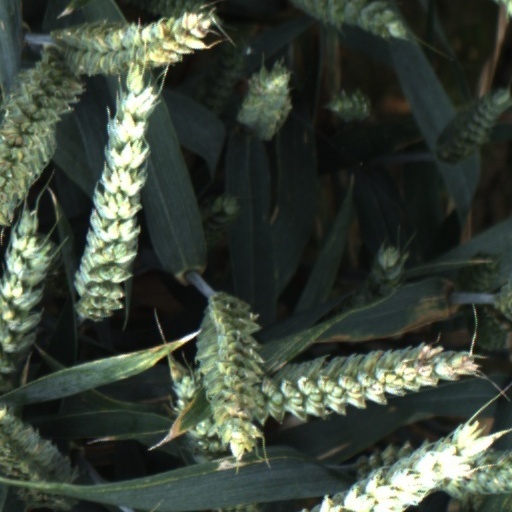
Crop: wheat